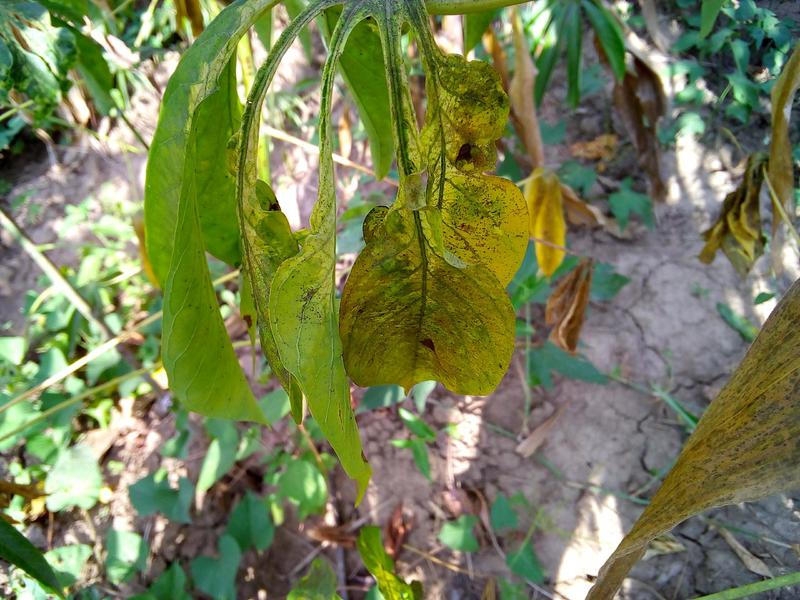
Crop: cassava
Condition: mosaic_disease